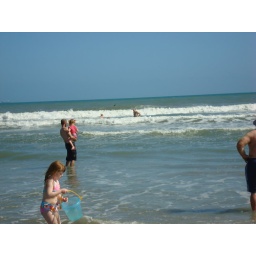
Grace is in the foreground, collecting ocean water in her bucket. Daren and Leila are standing in the water watching Brandon, Grandma, and Maddy.